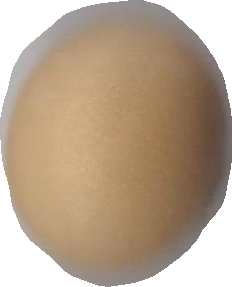
Variety: Grobogan